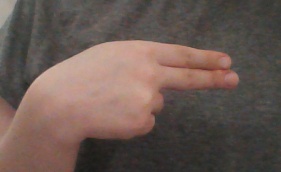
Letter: ain